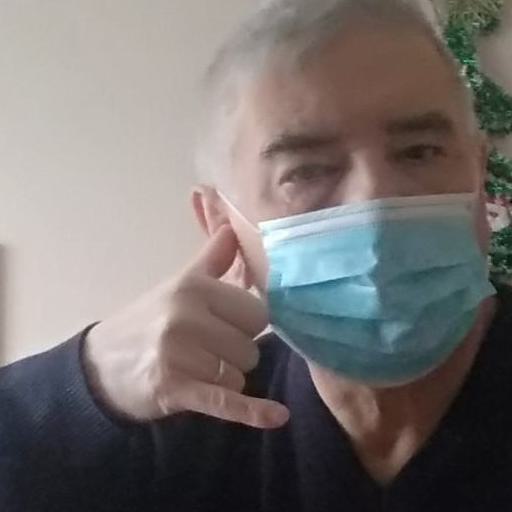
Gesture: call